Great Canadian Dollar Store

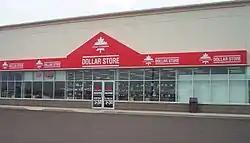
Great Canadian Dollar Store storefront

Great Canadian Dollar Store Ltd. (GCDS) is a privately owned Canadian franchise dollar store. The discount merchandiser was founded in 1993 by Bud and Vivian Walker, with the set-up of a head office in Victoria, British Columbia and opening of the first BC store in Kamloops. 126 franchised stores are located across Canada, including the Yukon territory and all nine provinces. In 2015, Great Canadian Dollar Store was purchased by Kevin & Jane Kane of Quispamsis, NB.